List of birds of Manitoba

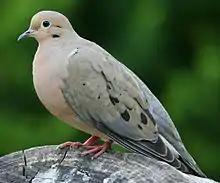
Mourning dove

Pigeons and doves are stout-bodied birds with short necks and short slender bills with a fleshy cere.